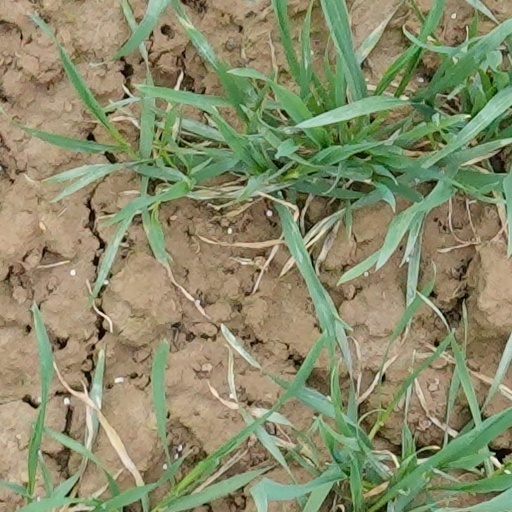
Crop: wheat